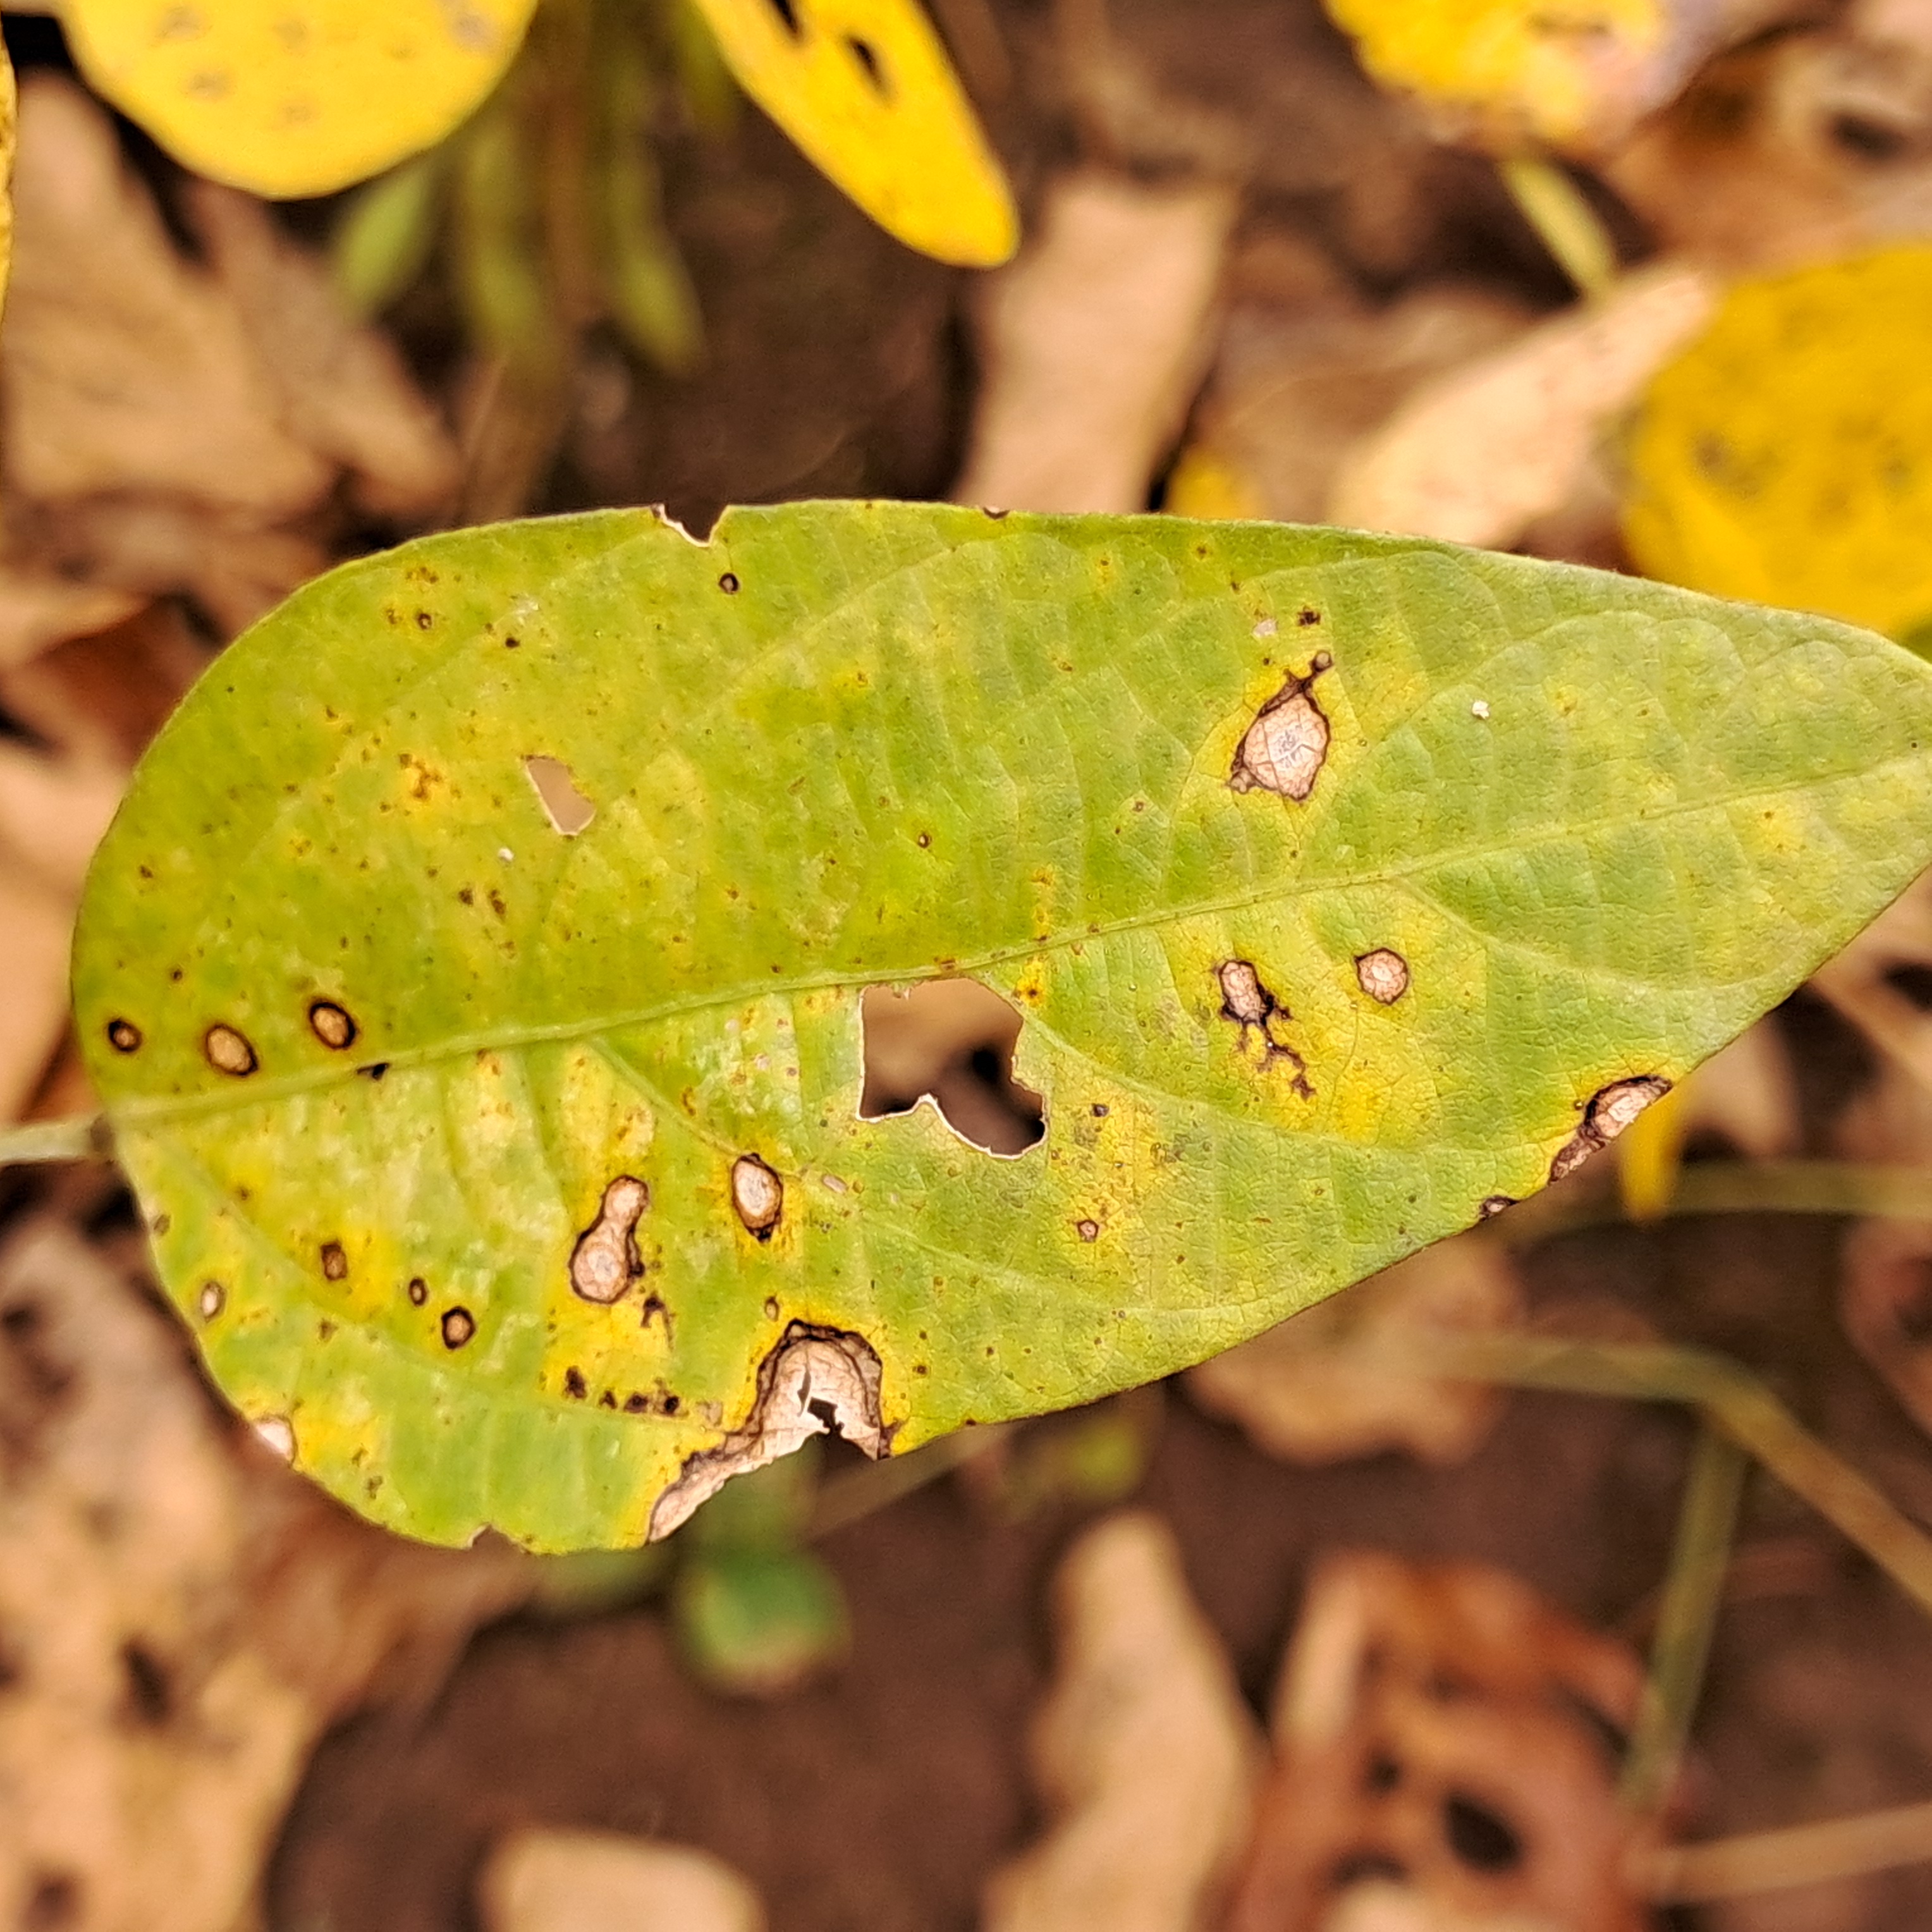
Label: Frog_Leaf_Eye